War of the Worlds: New Millennium

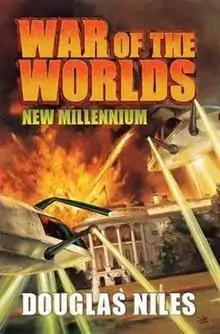
First cover to the novel "War of the Worlds: New Millennium" by Douglas Niles.

War of the Worlds: New Millennium is a science fiction novel by Douglas Niles, released in 2005 by Tor Books.